President of Latvia

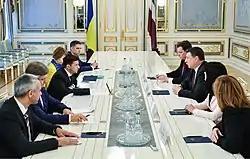
Ukrainian president Volodymyr Zelensky and president Raimonds Vējonis during Ukraine-Latvia talks

Article 45 of the Constitution of Latvia provides for the exclusive right of the president to grant clemency to criminals. The extent of, and procedures for, the utilisation of this right are set out in a specific law subjected to the Constitution, the Law on Clemency.